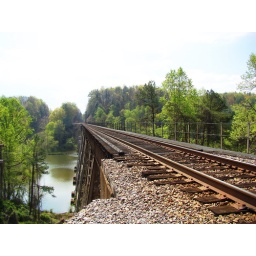
CSX railroad bridge crossing over lake north of Marion, North Carolina, during April 2008